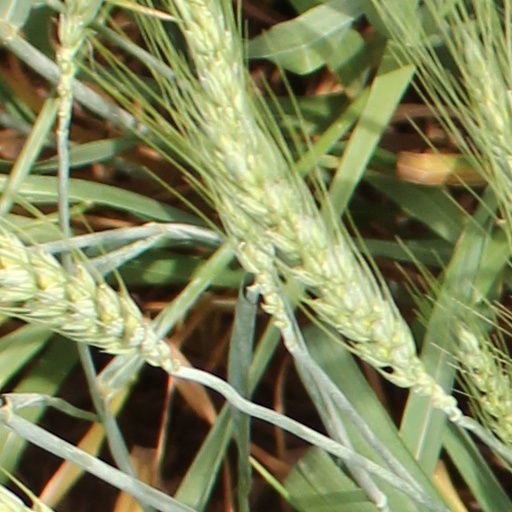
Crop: wheat